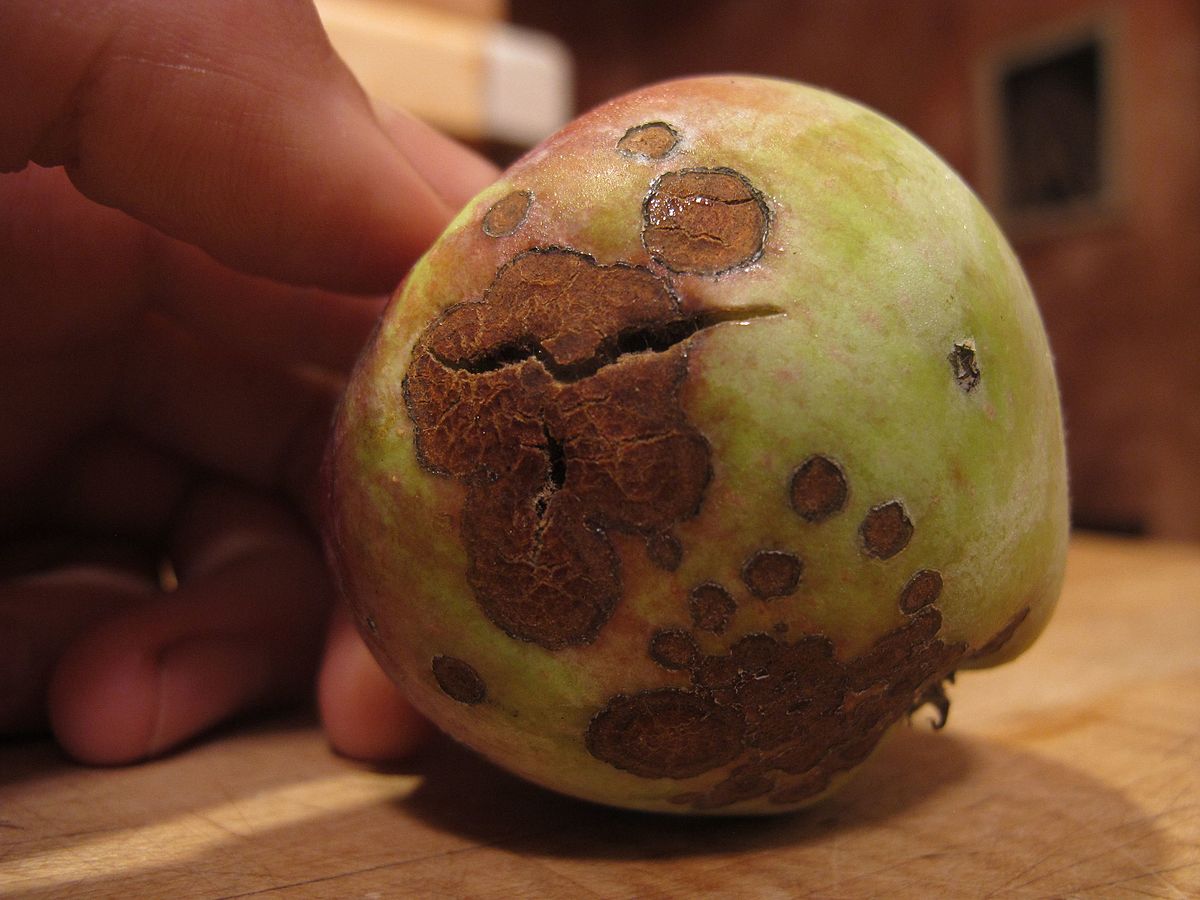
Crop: apple
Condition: scab